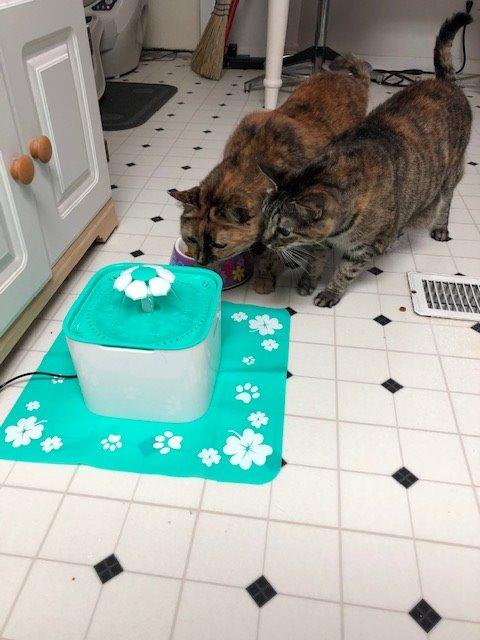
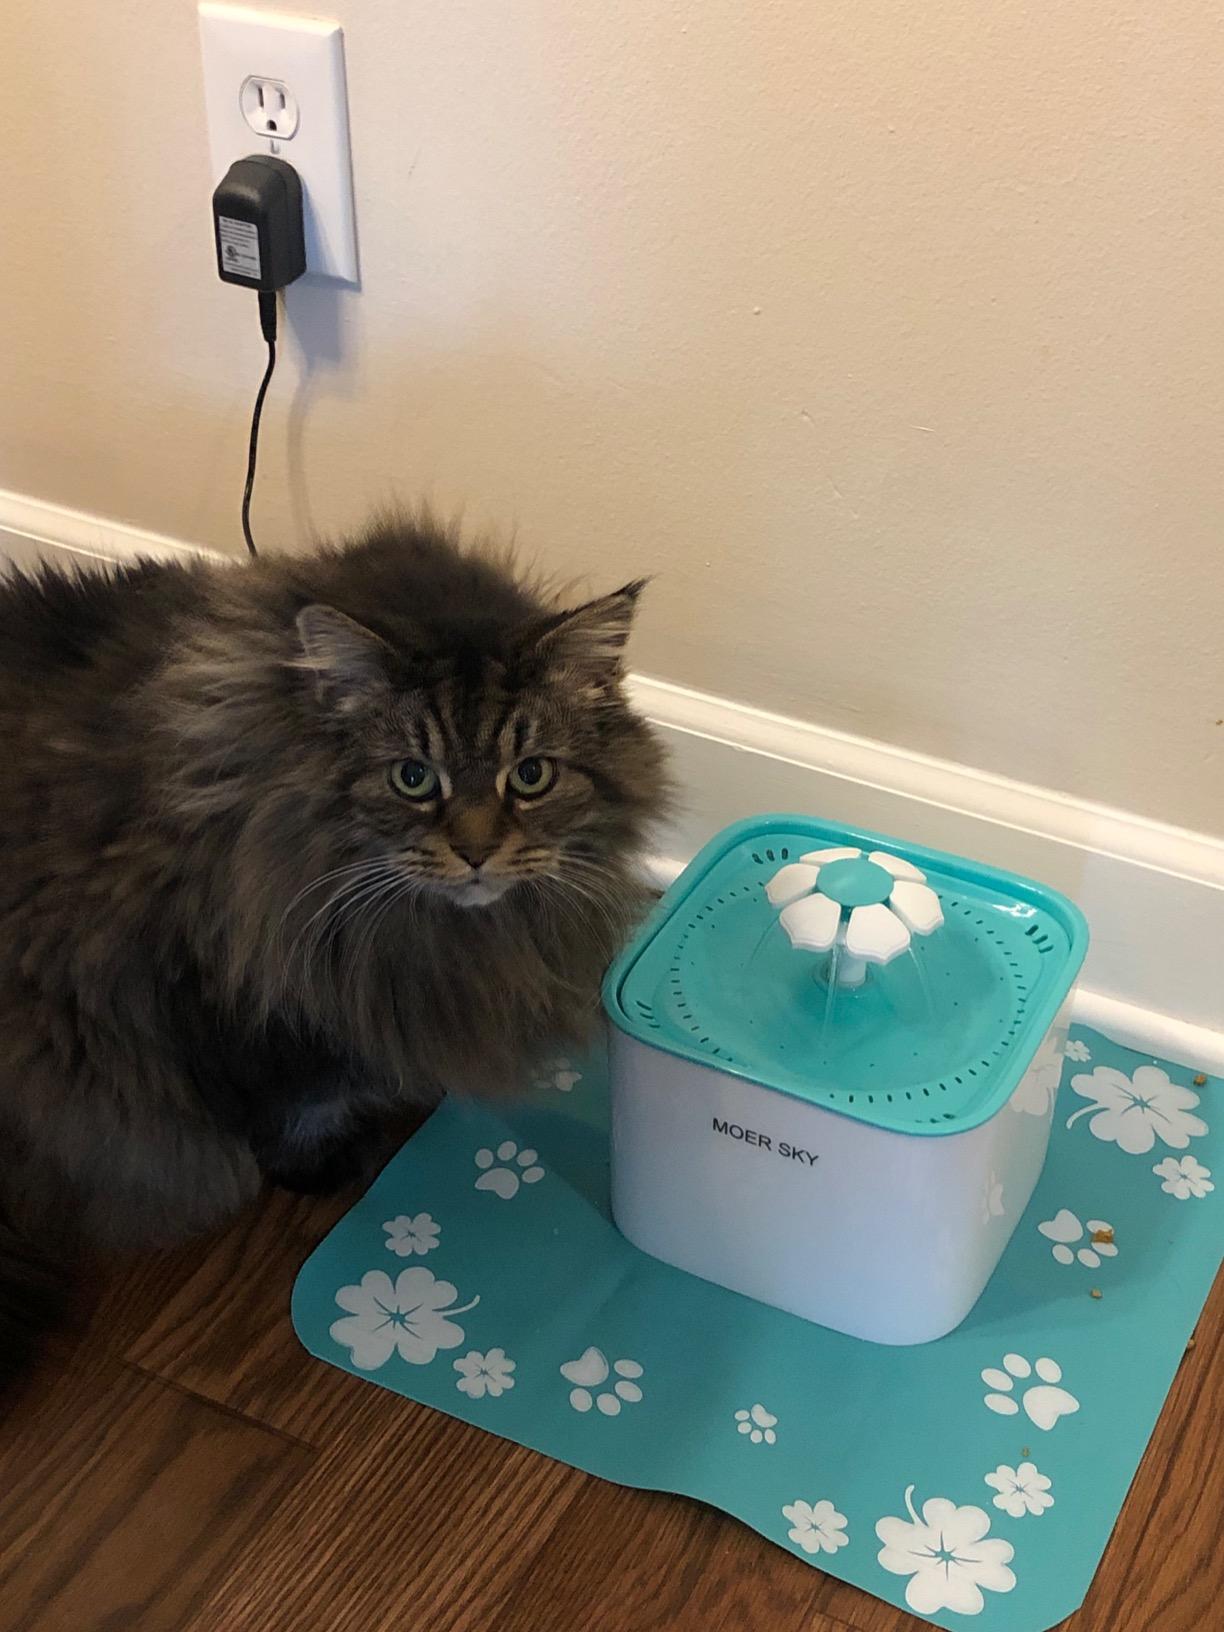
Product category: items_bowl
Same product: yes